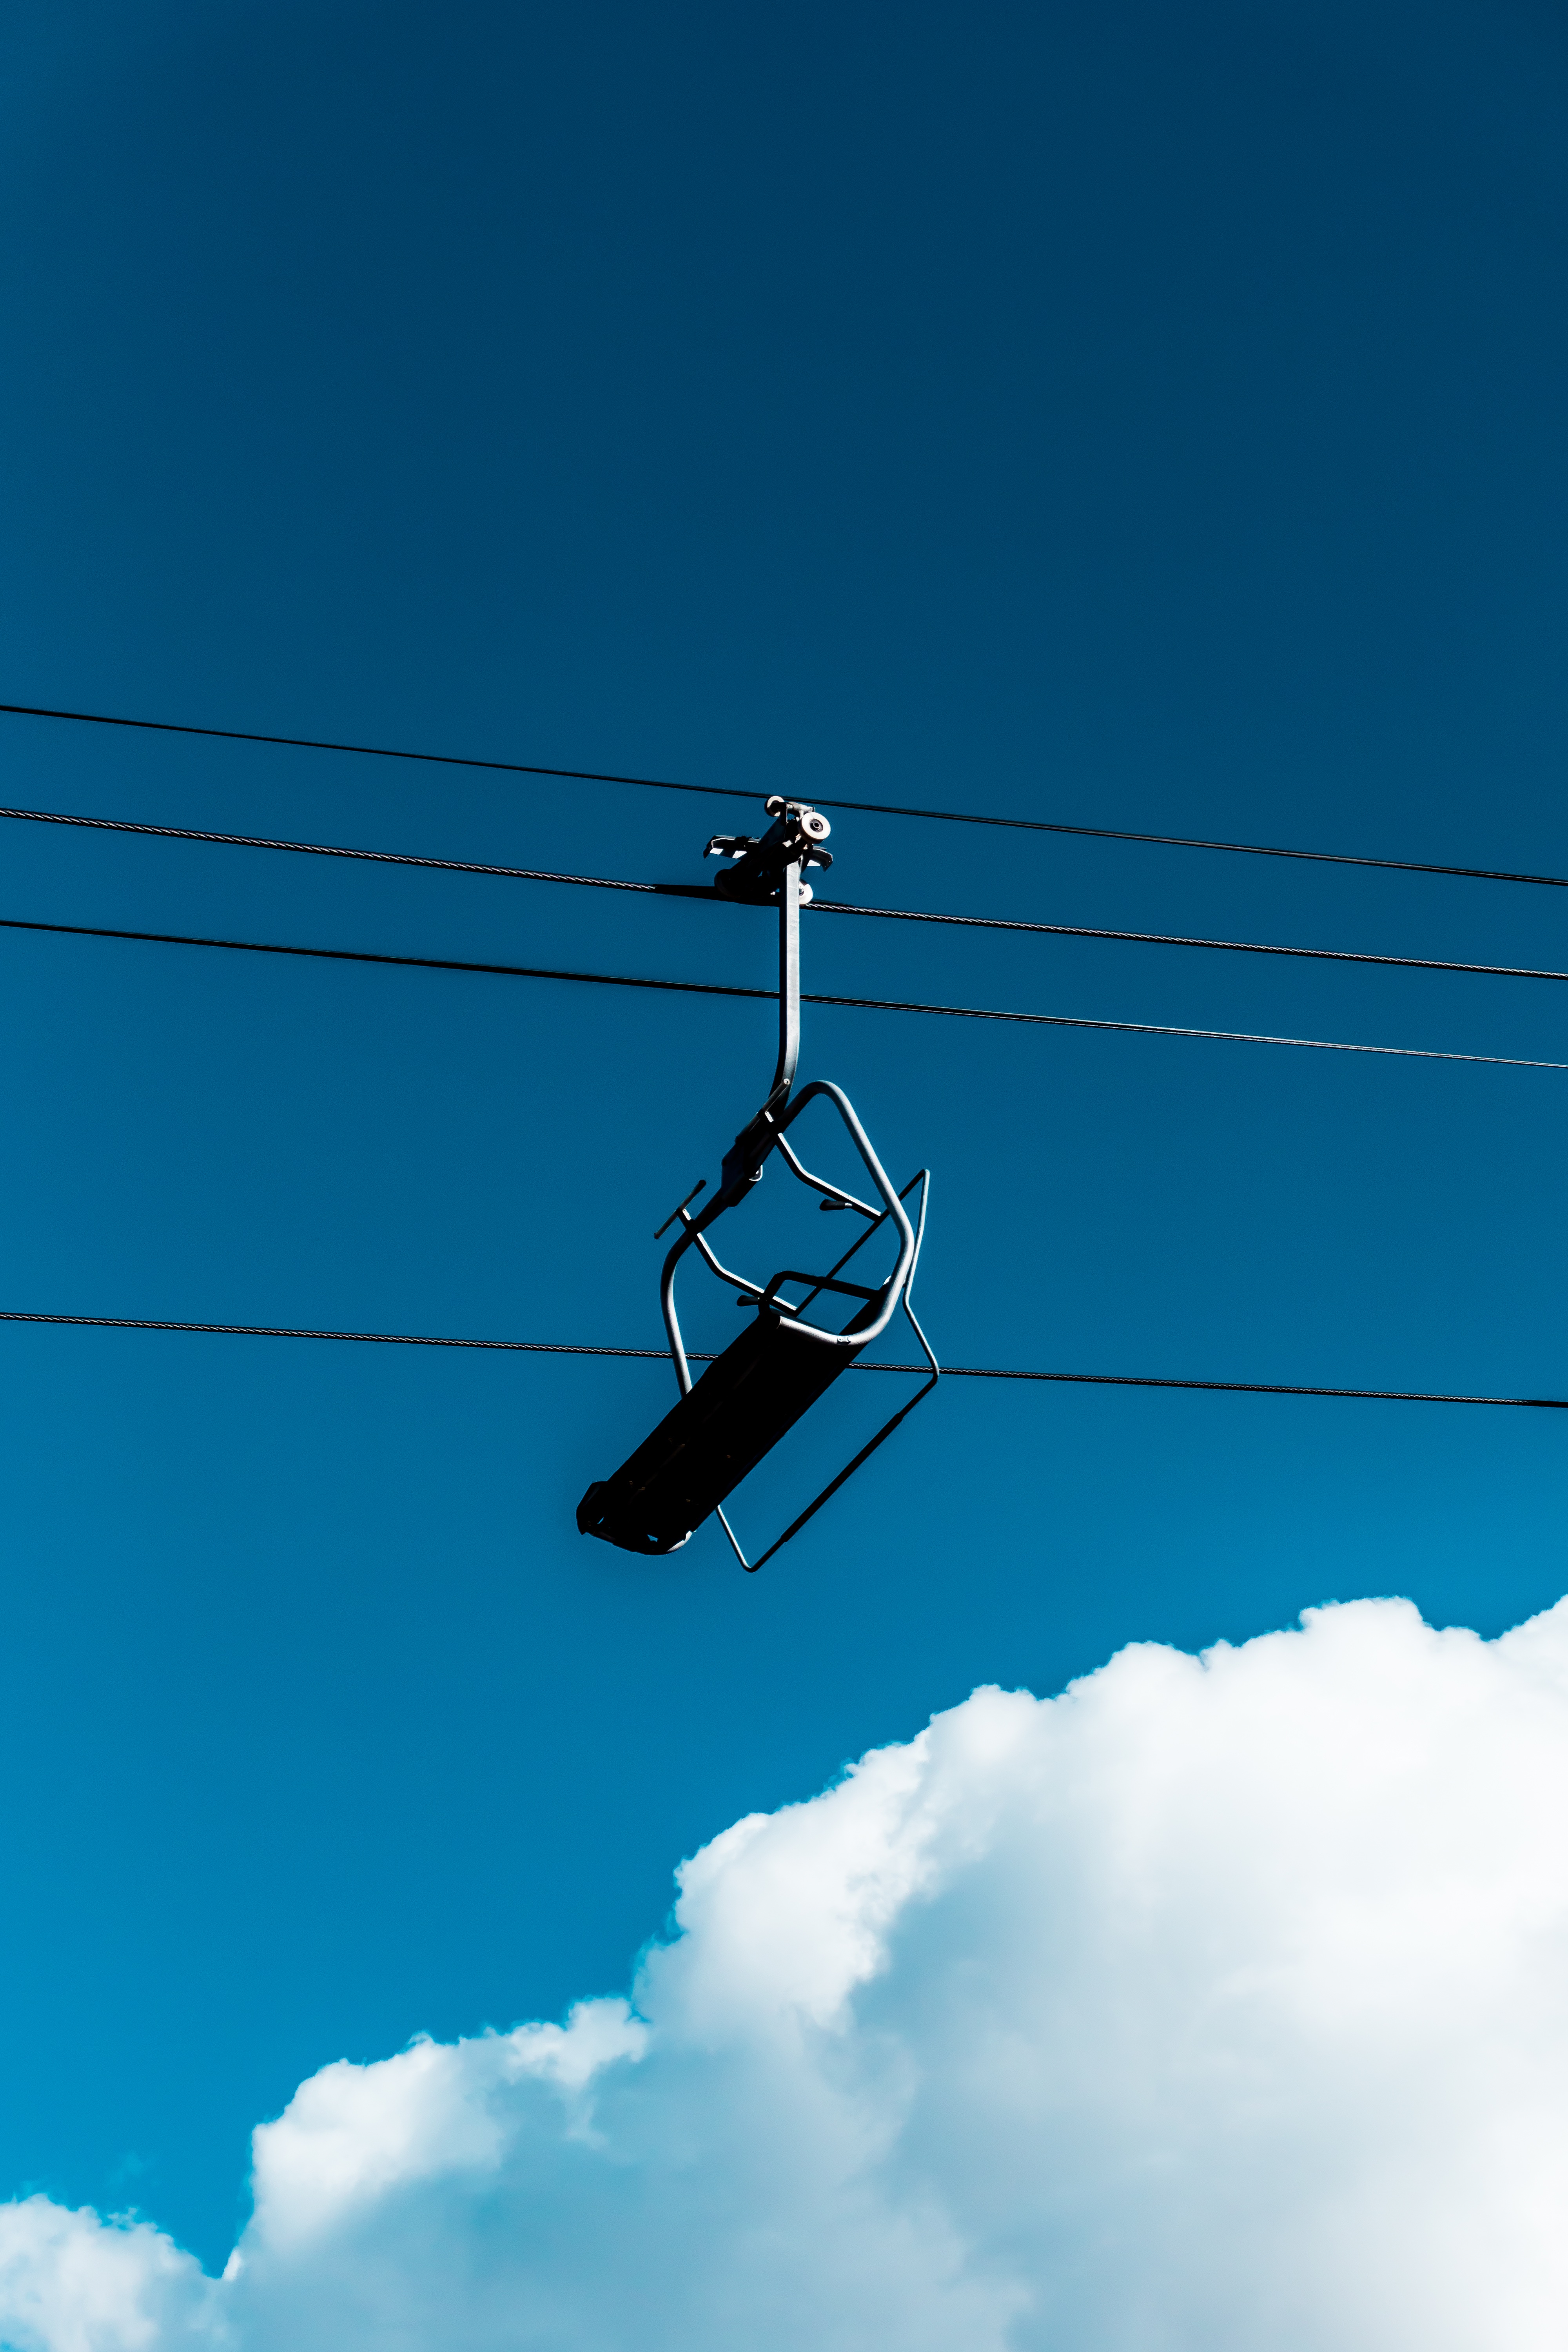
wing, cloud, sky, wind, aircraft, line, vehicle, aviation, mast, flight, blue, street light, electricity, lighting, atmosphere of earth